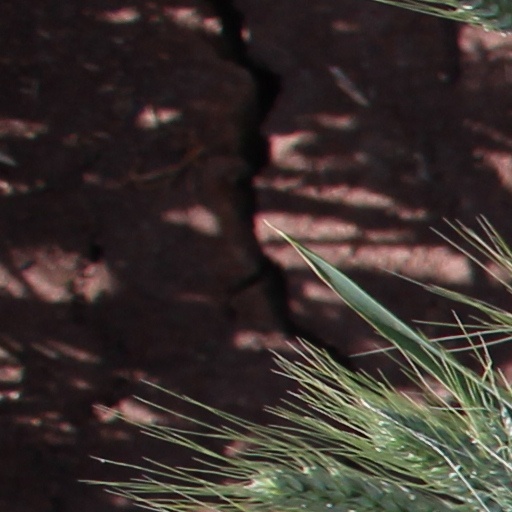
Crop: wheat